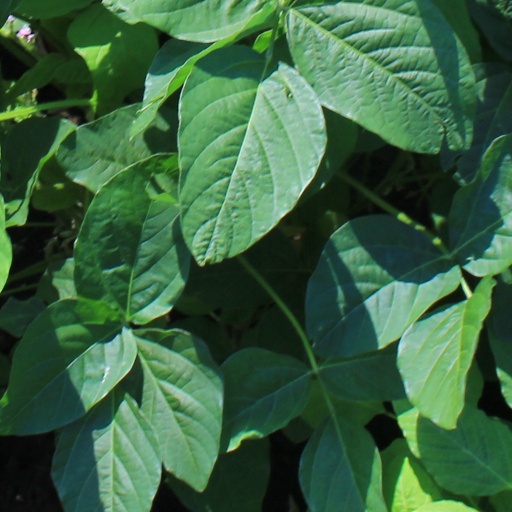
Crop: soybean